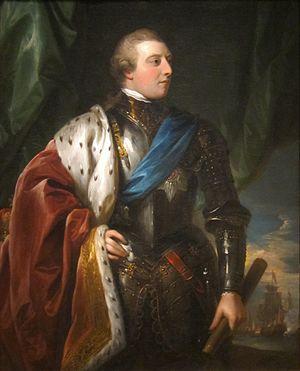
George III fut roi de Grande-Bretagne et roi d'Irlande à partir du 25 octobre 1760 jusqu'à l'union des deux pays le 1ᵉʳ janvier 1801 ; il devint alors roi du Royaume-Uni de Grande-Bretagne et d'Irlande. Il fut également prince-électeur de Hanovre au sein du Saint-Empire romain germanique puis roi de Hanovre à partir du 12 octobre 1814.